Saint Petersburg Dam

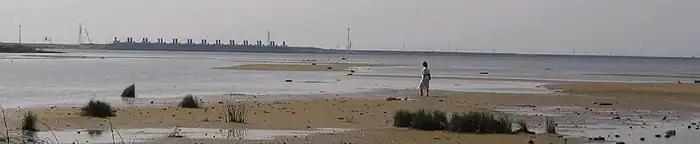

The dam spans the Gulf of Finland, with the island of Kotlin (Kronstadt) at its centre. It extends for and stands above sea level. It incorporates two large openings for shipping, which can be closed when floods threaten. Construction began in 1979 but stalled in the Russian political and economic upheavals of the 1990s; it resumed many years later and finally ended in 2011. The main benefit that most people cite is not flood control but rather improved traffic flow, as the dam completes the Saint Petersburg Ring Road.